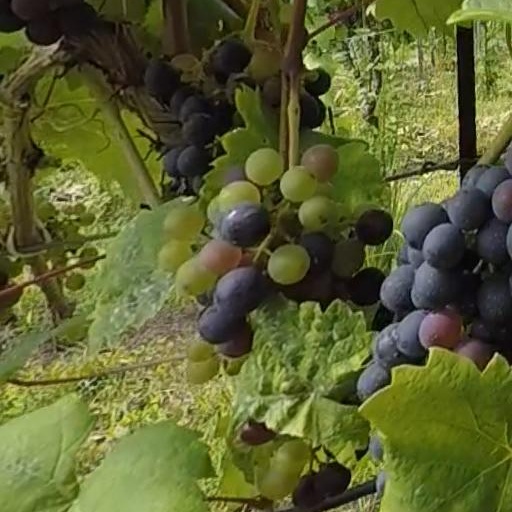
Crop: grape